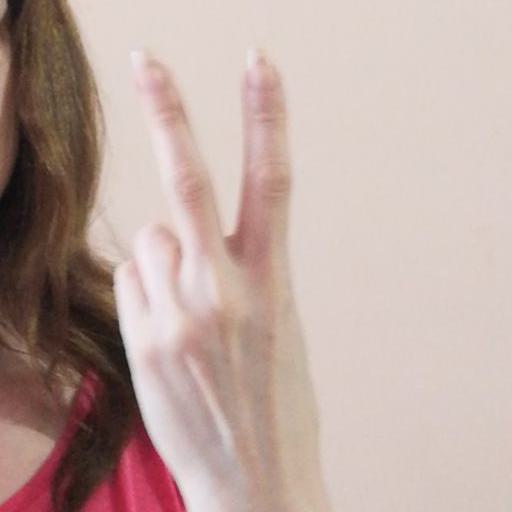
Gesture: peace_inverted